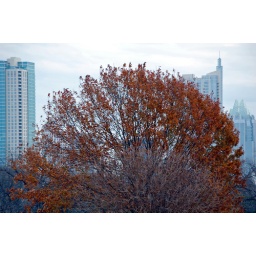
One tree in the center of the ground of Zilker park.